Bob Peterson (basketball)

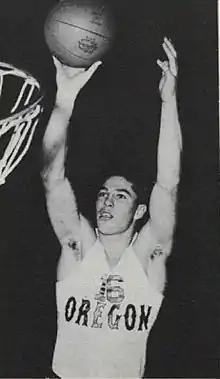
Peterson as a senior at Oregon.

Robert Peterson (January 25, 1932 – July 30, 2011) was an American basketball player. He played three seasons in the National Basketball Association (NBA), from 1953 to 1956.